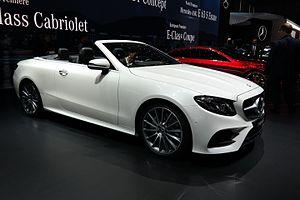
Salon international de l'automobile de Genève 2017
Les voitures de tourisme Mercedes-Benz font partie de la division Mercedes-Benz Cars et de Daimler.
La Mercedes-Benz W213 est une automobile produite par le constructeur allemand Mercedes-Benz depuis avril 2016. Il s'agit de la cinquième génération de la Mercedes-Benz Classe E depuis 1993.